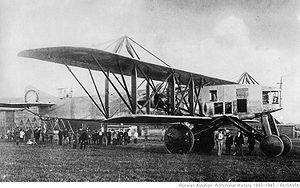
Le Svyatogor ou Sviatogor est un imposant avion expérimental russe construit par Vasily Slesarev en 1916. L'avion est nommé d'après le héros mythologique Sviatogor.